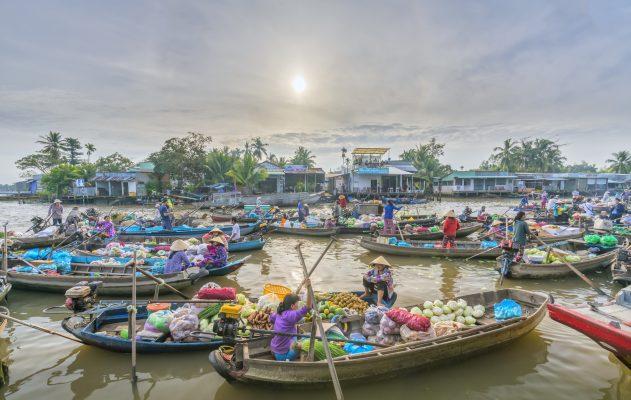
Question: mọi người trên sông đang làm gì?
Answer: đang mua bán hàng